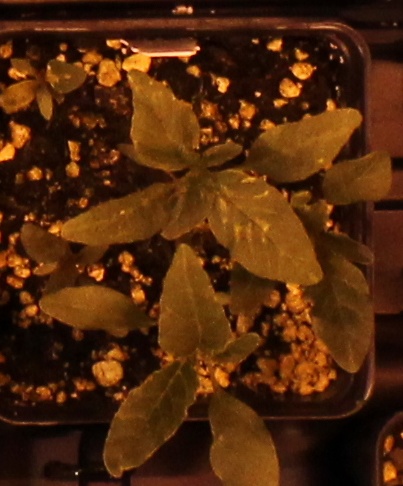
Label: Waterhemp